Jonathan Llyr

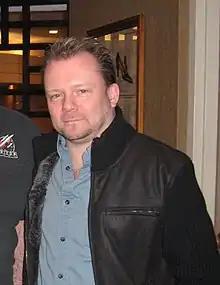
Jonathan Llyr, March 2008

Llyr (sometimes credited as Jonathan Bryn Llyr) is best known for his work as an on-air personality for Space, Canada's science fiction specialty channel. He first appeared on that network in 1998 on its late-night movie interstitial program, "SpaceBar", as the alien barfly and ultimate "Star Trek" fan, Grot. During the show's final year, Llyr also assumed writing duties, after fellow cast member and head writer Denis McGrath left the series.